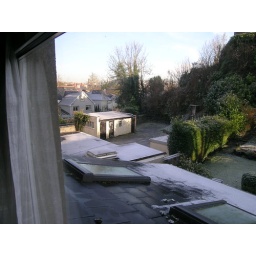
View out my bedroom window in Cork. Bit of the Cork in the background.